Jean Ross

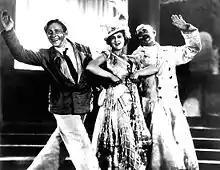
Ross' film criticism focused on Soviet cinema. Her reviews of films such as "Jazz Comedy" (pictured above) garnered praise decades after her death.

By late 1931, Ross had moved to Schöneberg, Berlin, where she shared modest lodgings in Fräulein Meta Thurau's flat at Nollendorfstraße 17 with English writer Christopher Isherwood, whom she had met in October 1930 or early 1931. Isherwood, who was an apprentice novelist, was politically ambivalent about the rise of fascism and had moved to Berlin in order to avail himself of boy prostitutes and to enjoy the city's orgiastic Jazz Age cabarets. At their first meeting, Ross monopolised the conversation and recounted her latest sexual conquests. At one point, she reached into her handbag and produced a diaphragm, which she waved in the face of a startled Isherwood. The two soon became intimate friends.